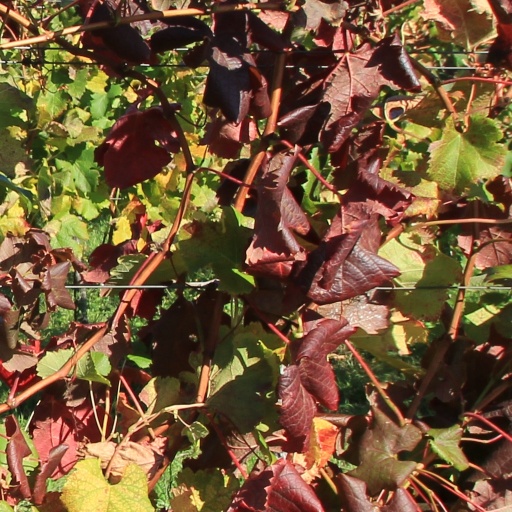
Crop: grape